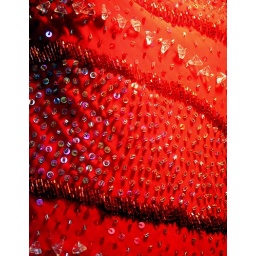
seen in a store window near my house